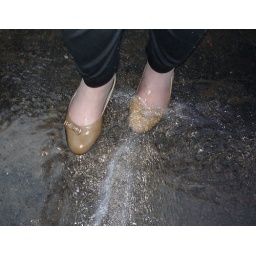
Playing in water, in office parking, in steaming water near draining pipe